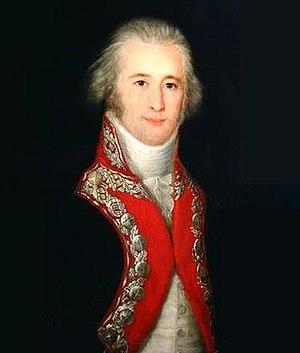
Liste des gouverneurs de la Louisiane française, depuis sa fondation par les premiers colons français et canadiens français venus s’installés dans cette région de la Nouvelle-France dès la fin du XVIIᵉ siècle jusqu’à la vente de la Louisiane en 1803 par Napoléon 1er aux États-Unis. Ces gouverneurs dépendent du gouverneur-général de la Nouvelle-France, mais la large distance entre La Nouvelle-Orléans et Québec permet aux gouverneurs de la Louisiane française d'avoir une certaine autonomie.
Alejandro O'Reilly, était un réformateur militaire et un inspecteur général d'infanterie très respecté de l'empire espagnol pendant la seconde partie du XVIIIᵉ siècle. O'Reilly fut le deuxième gouverneur de la Louisiane espagnole coloniale, étant le premier fonctionnaire espagnol à avoir un vrai pouvoir politique en Louisiane après que la France l'a cédée à l'Espagne. Pour ses services très appréciés à la couronne d'Espagne, il fut anobli et titré comte.